SIES Graduate School of Technology

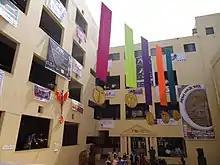
The Look of Tatva Moksh 2012

Part of the Moksh Festival, Distortion is the Rock show held annually to mark the end of Moksh. Distortion 2011 was headlined by three bands- "Zygnema", "Coshish" and "Black". Distortion 2013 was headed by 'Narkasur', 'Krazy Electrons', 'Blakc' and 'Agnee'. It also organises an amateur rock band competition called AM-Rock. Distortion 2012 saw PARADIGM SHIFT & ARQUEBUS performing for the energetic crowds at SIES GST.